Leitmotif

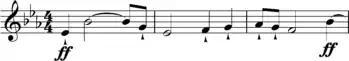
Siegfried's heroism leitmotif, a variation of his horn call motif, from the prologue to act 1 of Wagner's opera "Götterdämmerung", the fourth of his "Ring" cycle The theme is broader and more richly orchestrated than its earlier appearances, suggesting the emergence of Siegfried's heroic character.center

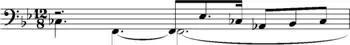
A more sinister version of the horn call motif, articulated as a half-diminished seventh arpeggio, "music of dark strength and magnificence", occurs in "Hagen's Watch" towards the end of act 1 of "Götterdämmerung". Hagen, who eventually murders Siegfried, contemplates ways of using the benighted hero to further his own ends.center

Richard Wagner is the earliest composer most specifically associated with the concept of leitmotif. His cycle of four operas, "Der Ring des Nibelungen", written between 1853 and 1869, uses hundreds of leitmotifs, often related to specific characters, things, or situations. While some of these leitmotifs occur in only one of the operas, many recur throughout the entire cycle. Wagner had raised the issue of how music could best unite disparate elements of the plot of a music drama in his essay "Opera and Drama" (1851). The leitmotif technique corresponds to this ideal.